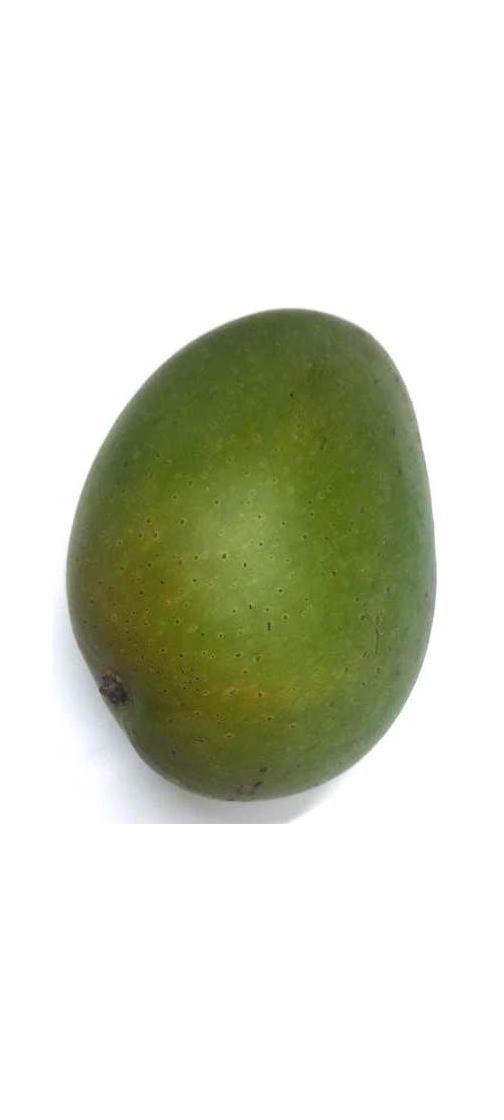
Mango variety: Ashshina Zhinuk